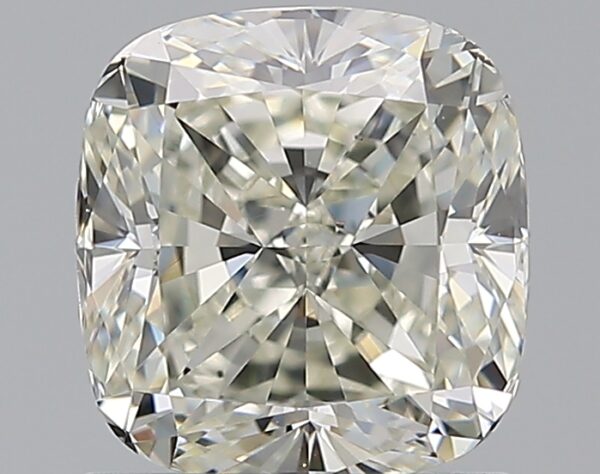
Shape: cushion
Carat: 1.51
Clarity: VS2
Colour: K
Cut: EX
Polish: EX
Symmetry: EX
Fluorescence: ST
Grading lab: GIA
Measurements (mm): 6.62 x 6.25 x 4.33